The Belle of Bohemia

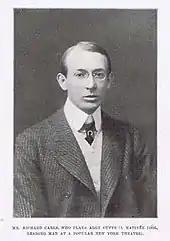
Richard Carle as Algy Cuffs in the London production (1901)

The Belle of Bohemia is an Edwardian musical comedy in two acts with music by Ludwig Engländer and Harry Truman MacConnell and lyrics and musical book by Harry B. Smith. The musical opened on Broadway in 1900 before having a run on the West End of London in 1901. It was one of a series of musicals with "Belle" in the title that were popular on both sides of the Atlantic in the Edwardian era.